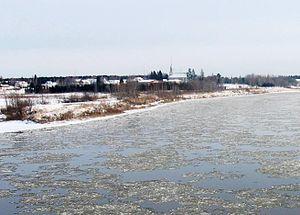
Notre-Dame-de-Lourdes est une municipalité du Québec située dans la MRC de L'Érable dans le Centre-du-Québec.